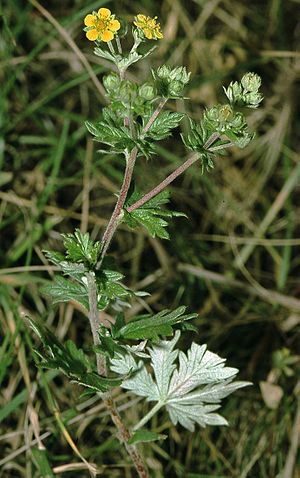
Sølvpotentil
Sølvpotentil (Potentilla argentea)